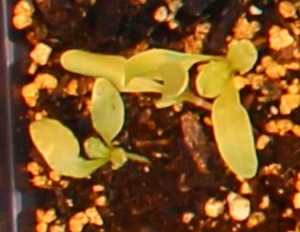
Label: Sugar beet